Victorian Railways N class

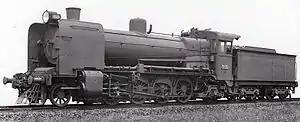
N 110, in an official VR photograph c.1936, shows a dramatically altered appearance after being equipped with Modified Front End and booster engine.

In 1927, class leader N 110 was equipped with a two-cylinder Franklin booster engine which drove the trailing truck axle. Based on the success of that device, the VR built all but two of the much larger X class 2-8-2s with booster engines. The VR also modified the design of the Delta trailing truck on the second (1930-31 built) batch of N class locomotives to enable easy retrofitting of booster engines. Despite that, no further boosters were fitted and, in 1945, the booster from N 110 was removed and fitted to one of the two non-booster-equipped X class locomotives.